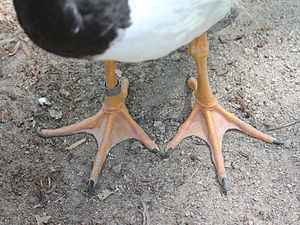
Patte d'oie
Patte d'oie er et fransk udtryk der inden for havekunsten bruges om de allésystemer der samles i ét punkt ved slottet i en barokhave; tre eller flere alléer kan sprede sig ud fra et enkelt punkt.